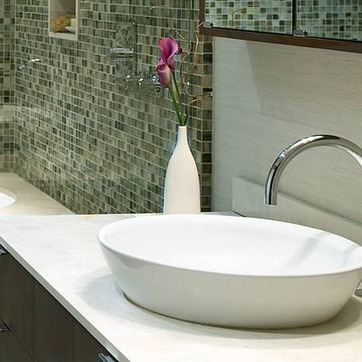
Material: ceramic